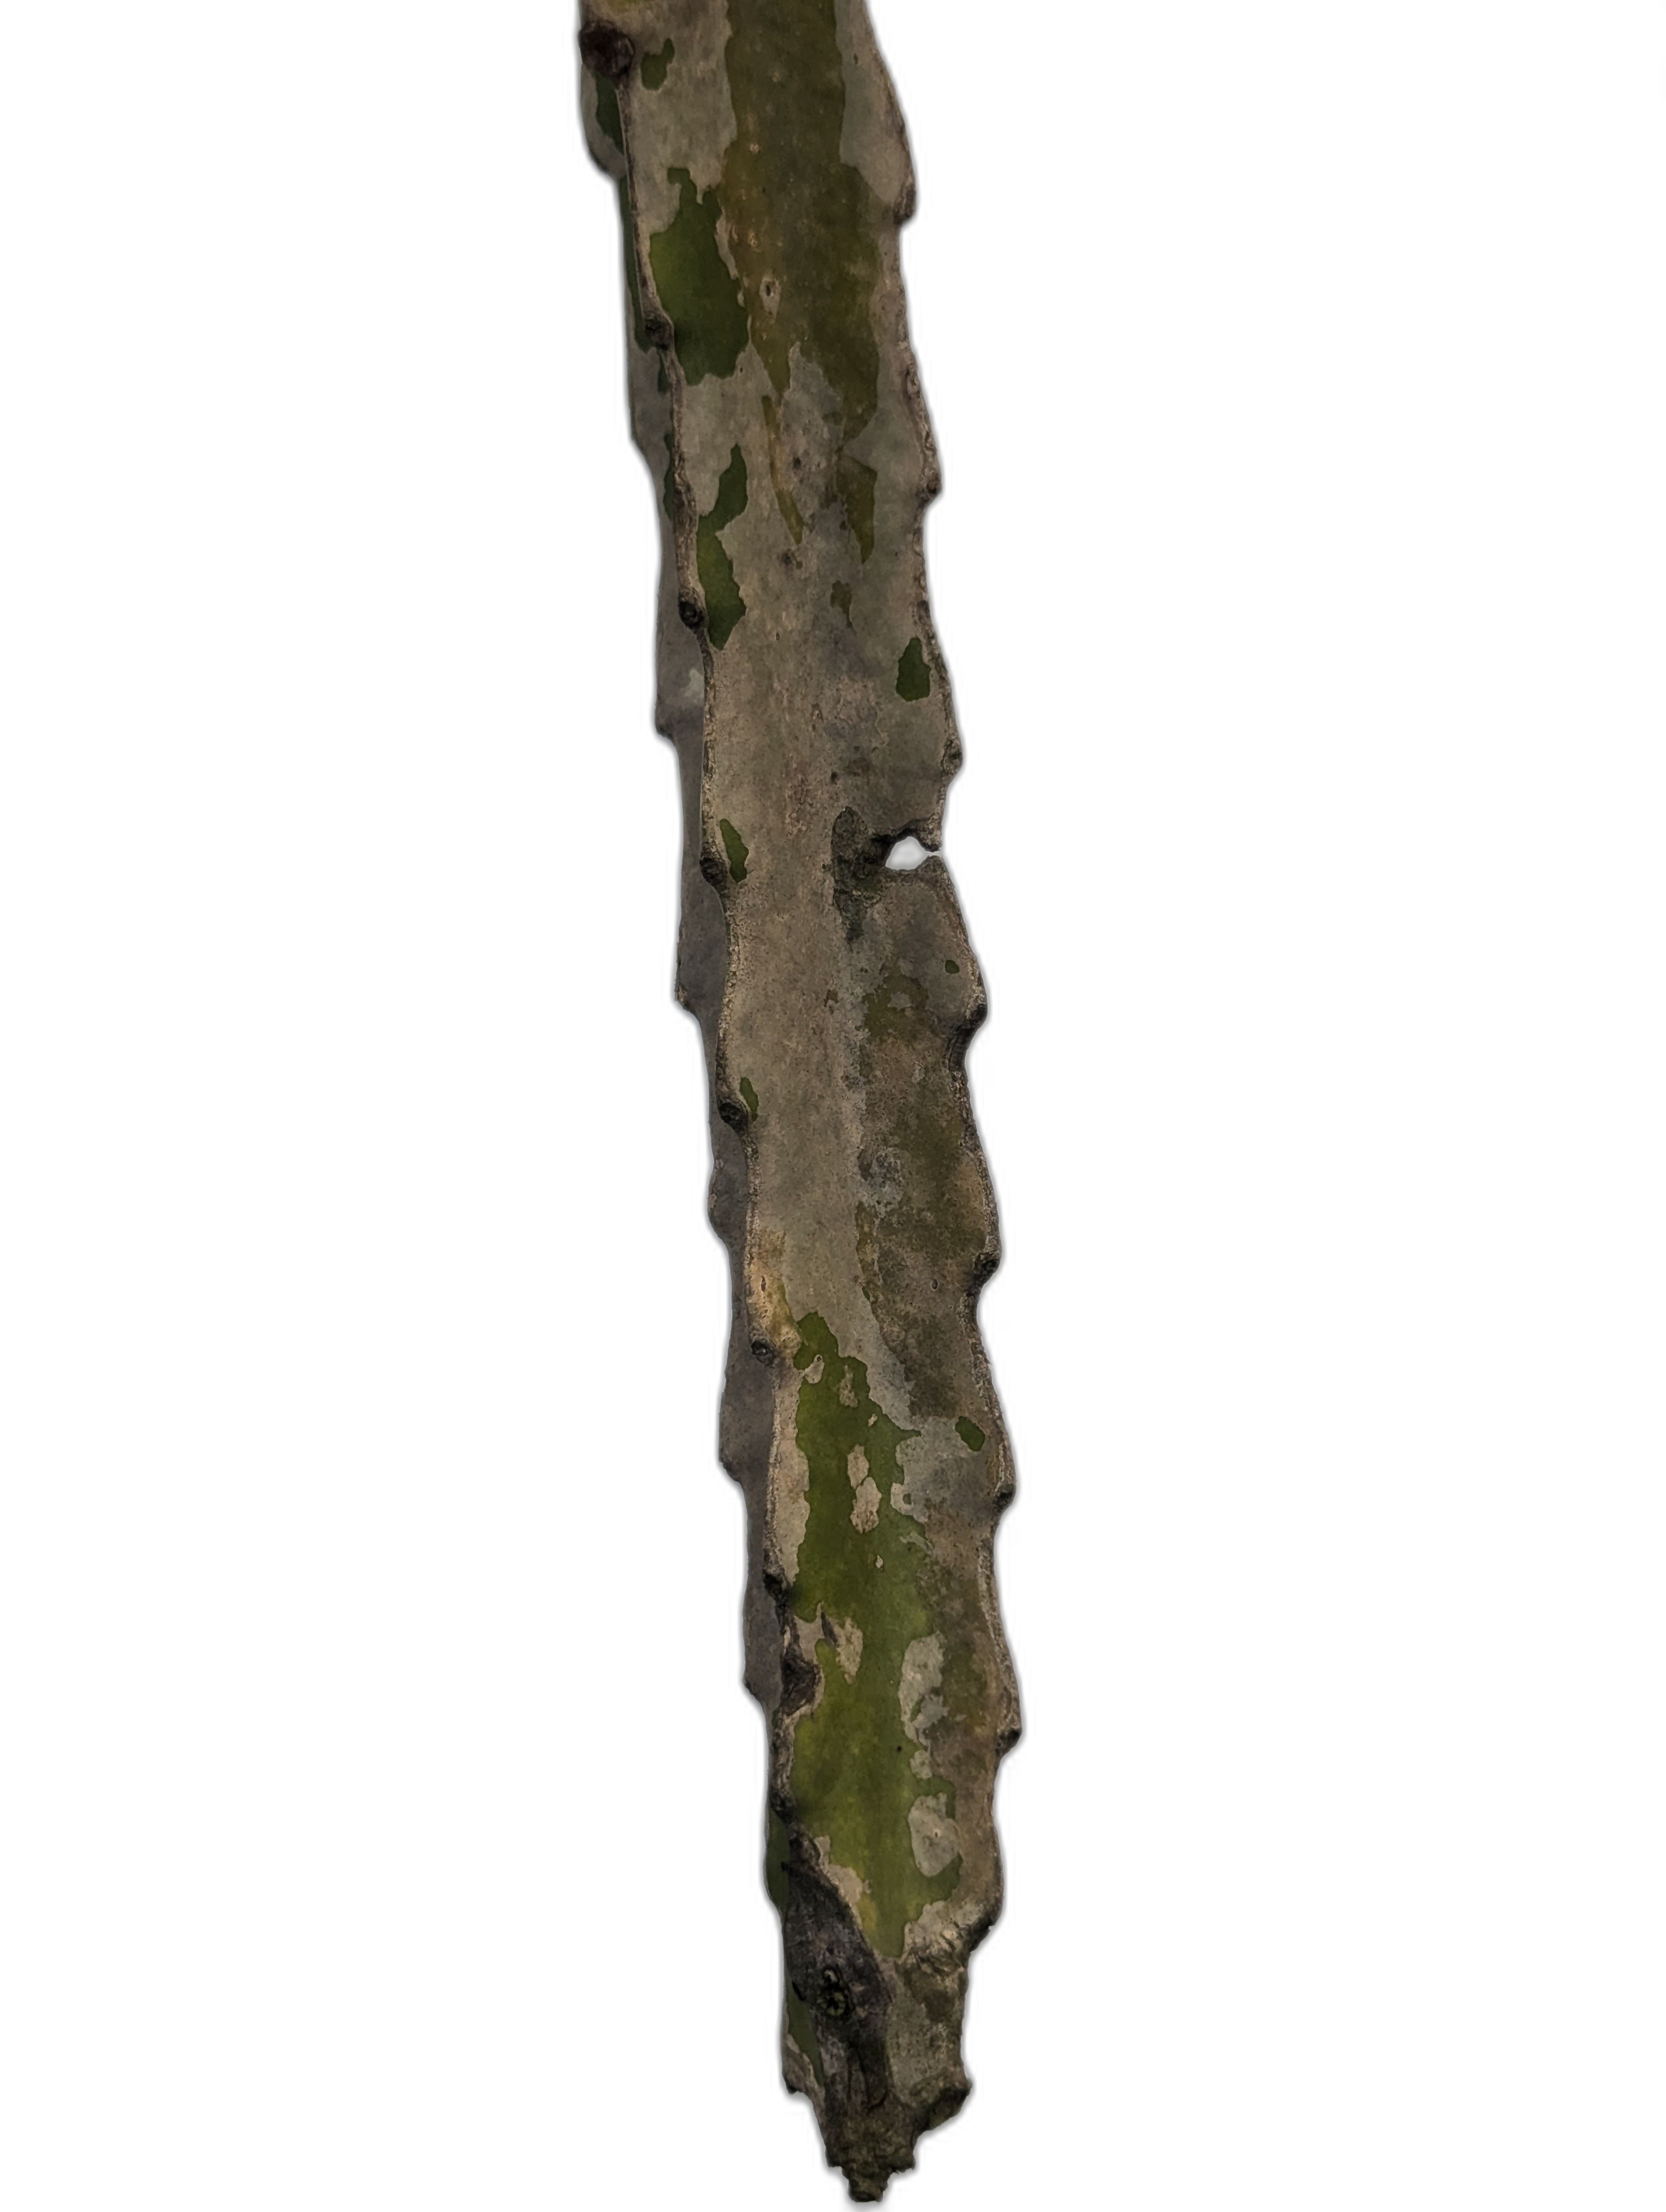
Label: Bad leaf